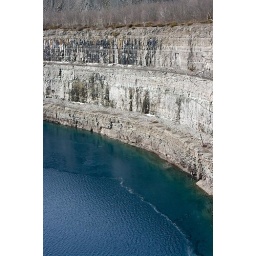
Ice over part of the water along with ice coming out of the stone walls of the Marmoraton Open Pit Iron Mine.